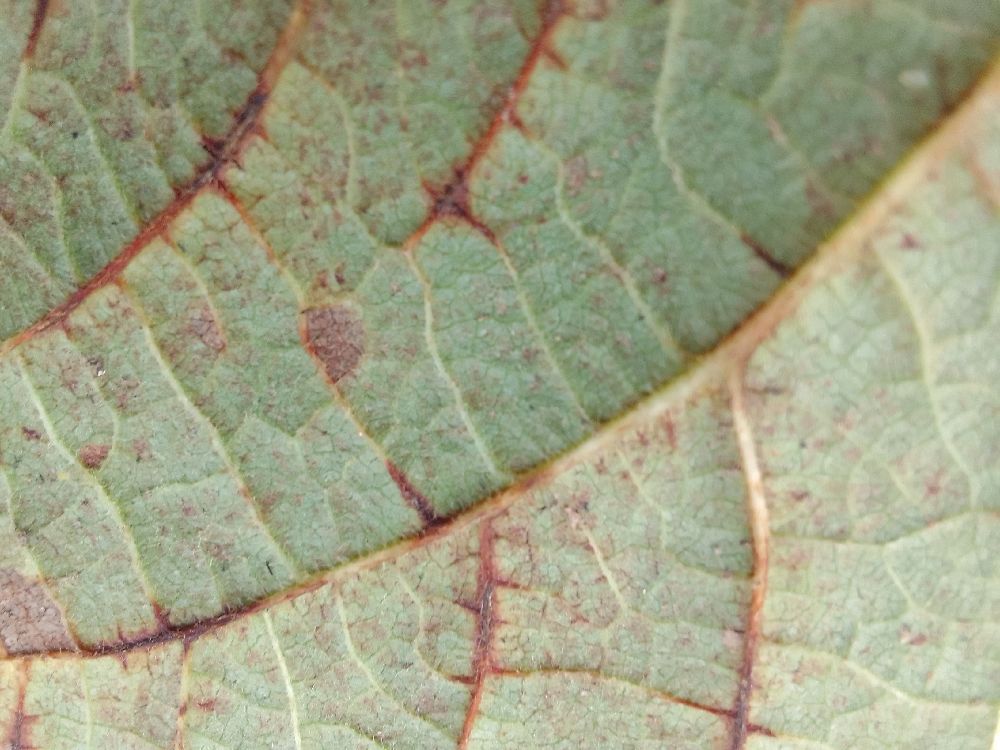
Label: anthracnose